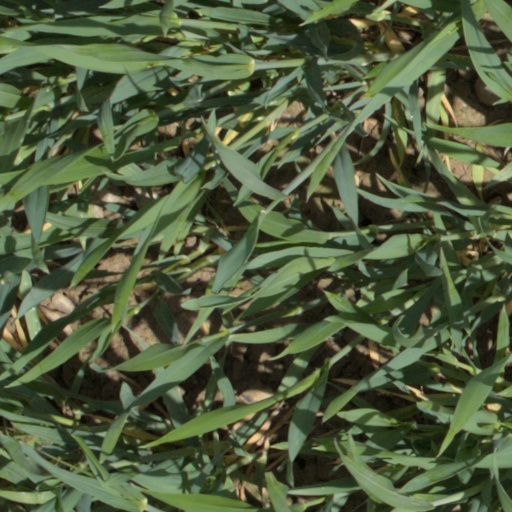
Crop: wheat